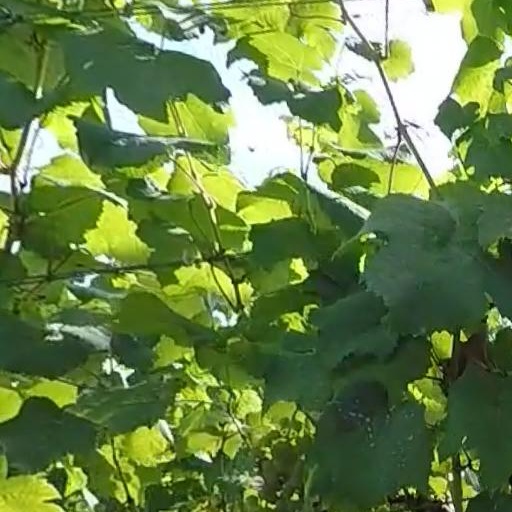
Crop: grape